Florida Film Critics Circle Awards 2015

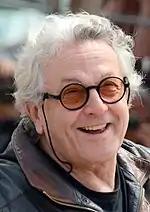
George Miller, Best Director winner

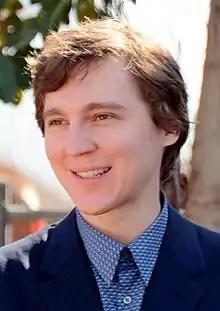
Paul Dano, Best Actor winner

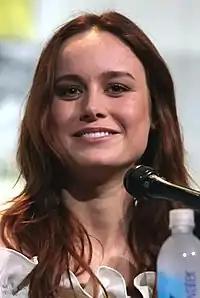
Brie Larson, Best Actress winner

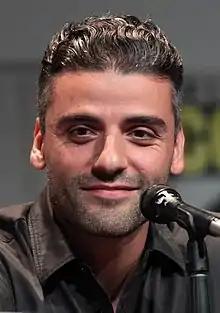
Oscar Isaac, Best Supporting Actor winner

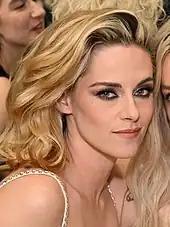
Kristen Stewart, Best Supporting Actress winner

Winners are listed at the top of each list in bold, while the runner-ups for each category are listed under them.